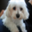
Label: dog